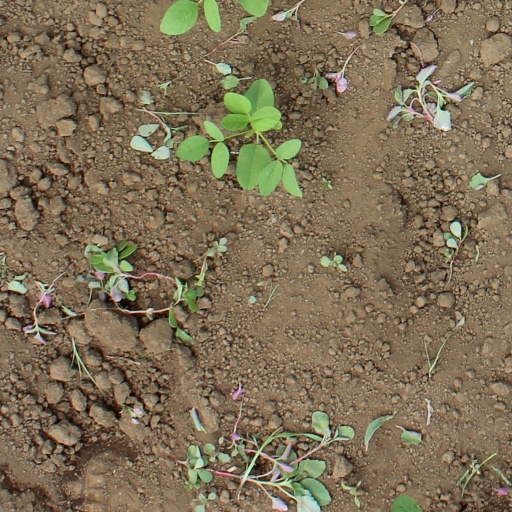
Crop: soybean